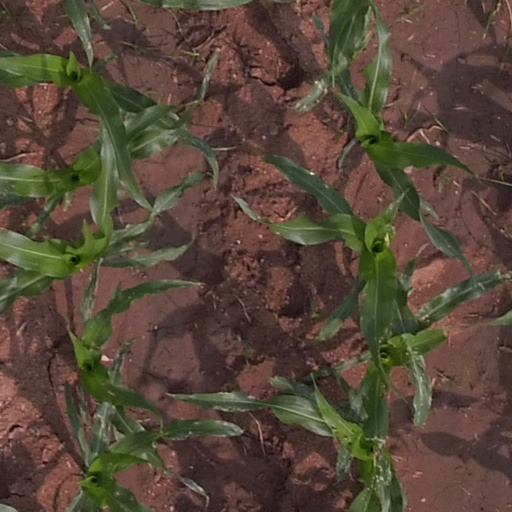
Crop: maize; corn